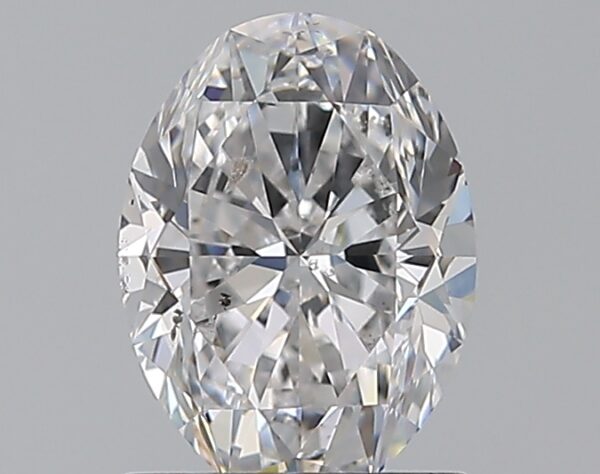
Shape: oval
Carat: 1
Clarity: SI2
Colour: D
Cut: VG
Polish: EX
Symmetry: VG
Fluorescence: N
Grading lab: GIA
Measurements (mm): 7.48 x 5.49 x 3.6